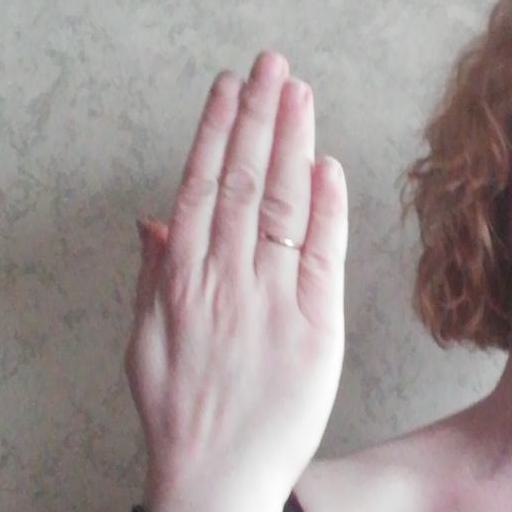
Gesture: stop_inverted